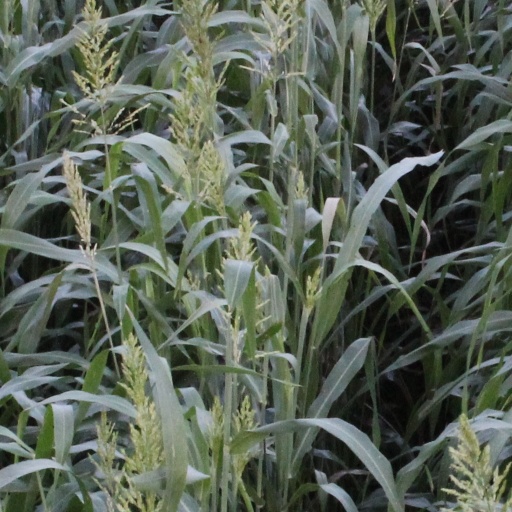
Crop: sorghum